Remedy Rule

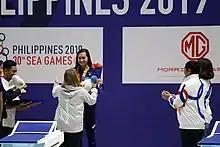
Remedy Rule receives her bronze medal after competing for the Philippines at the women's 200m freestyle at the 2019 Southeast Asian Games.

Rule participated in the 2012 United States Olympic trials. She qualified for three events for the trial; 200-meter backstroke, 100-meter butterfly, and 200-meter butterfly. She also made it to the United States' junior swimming team in 2014.